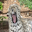
Label: leopard